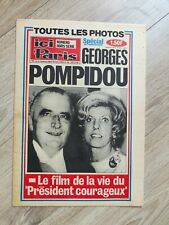
Label: paper